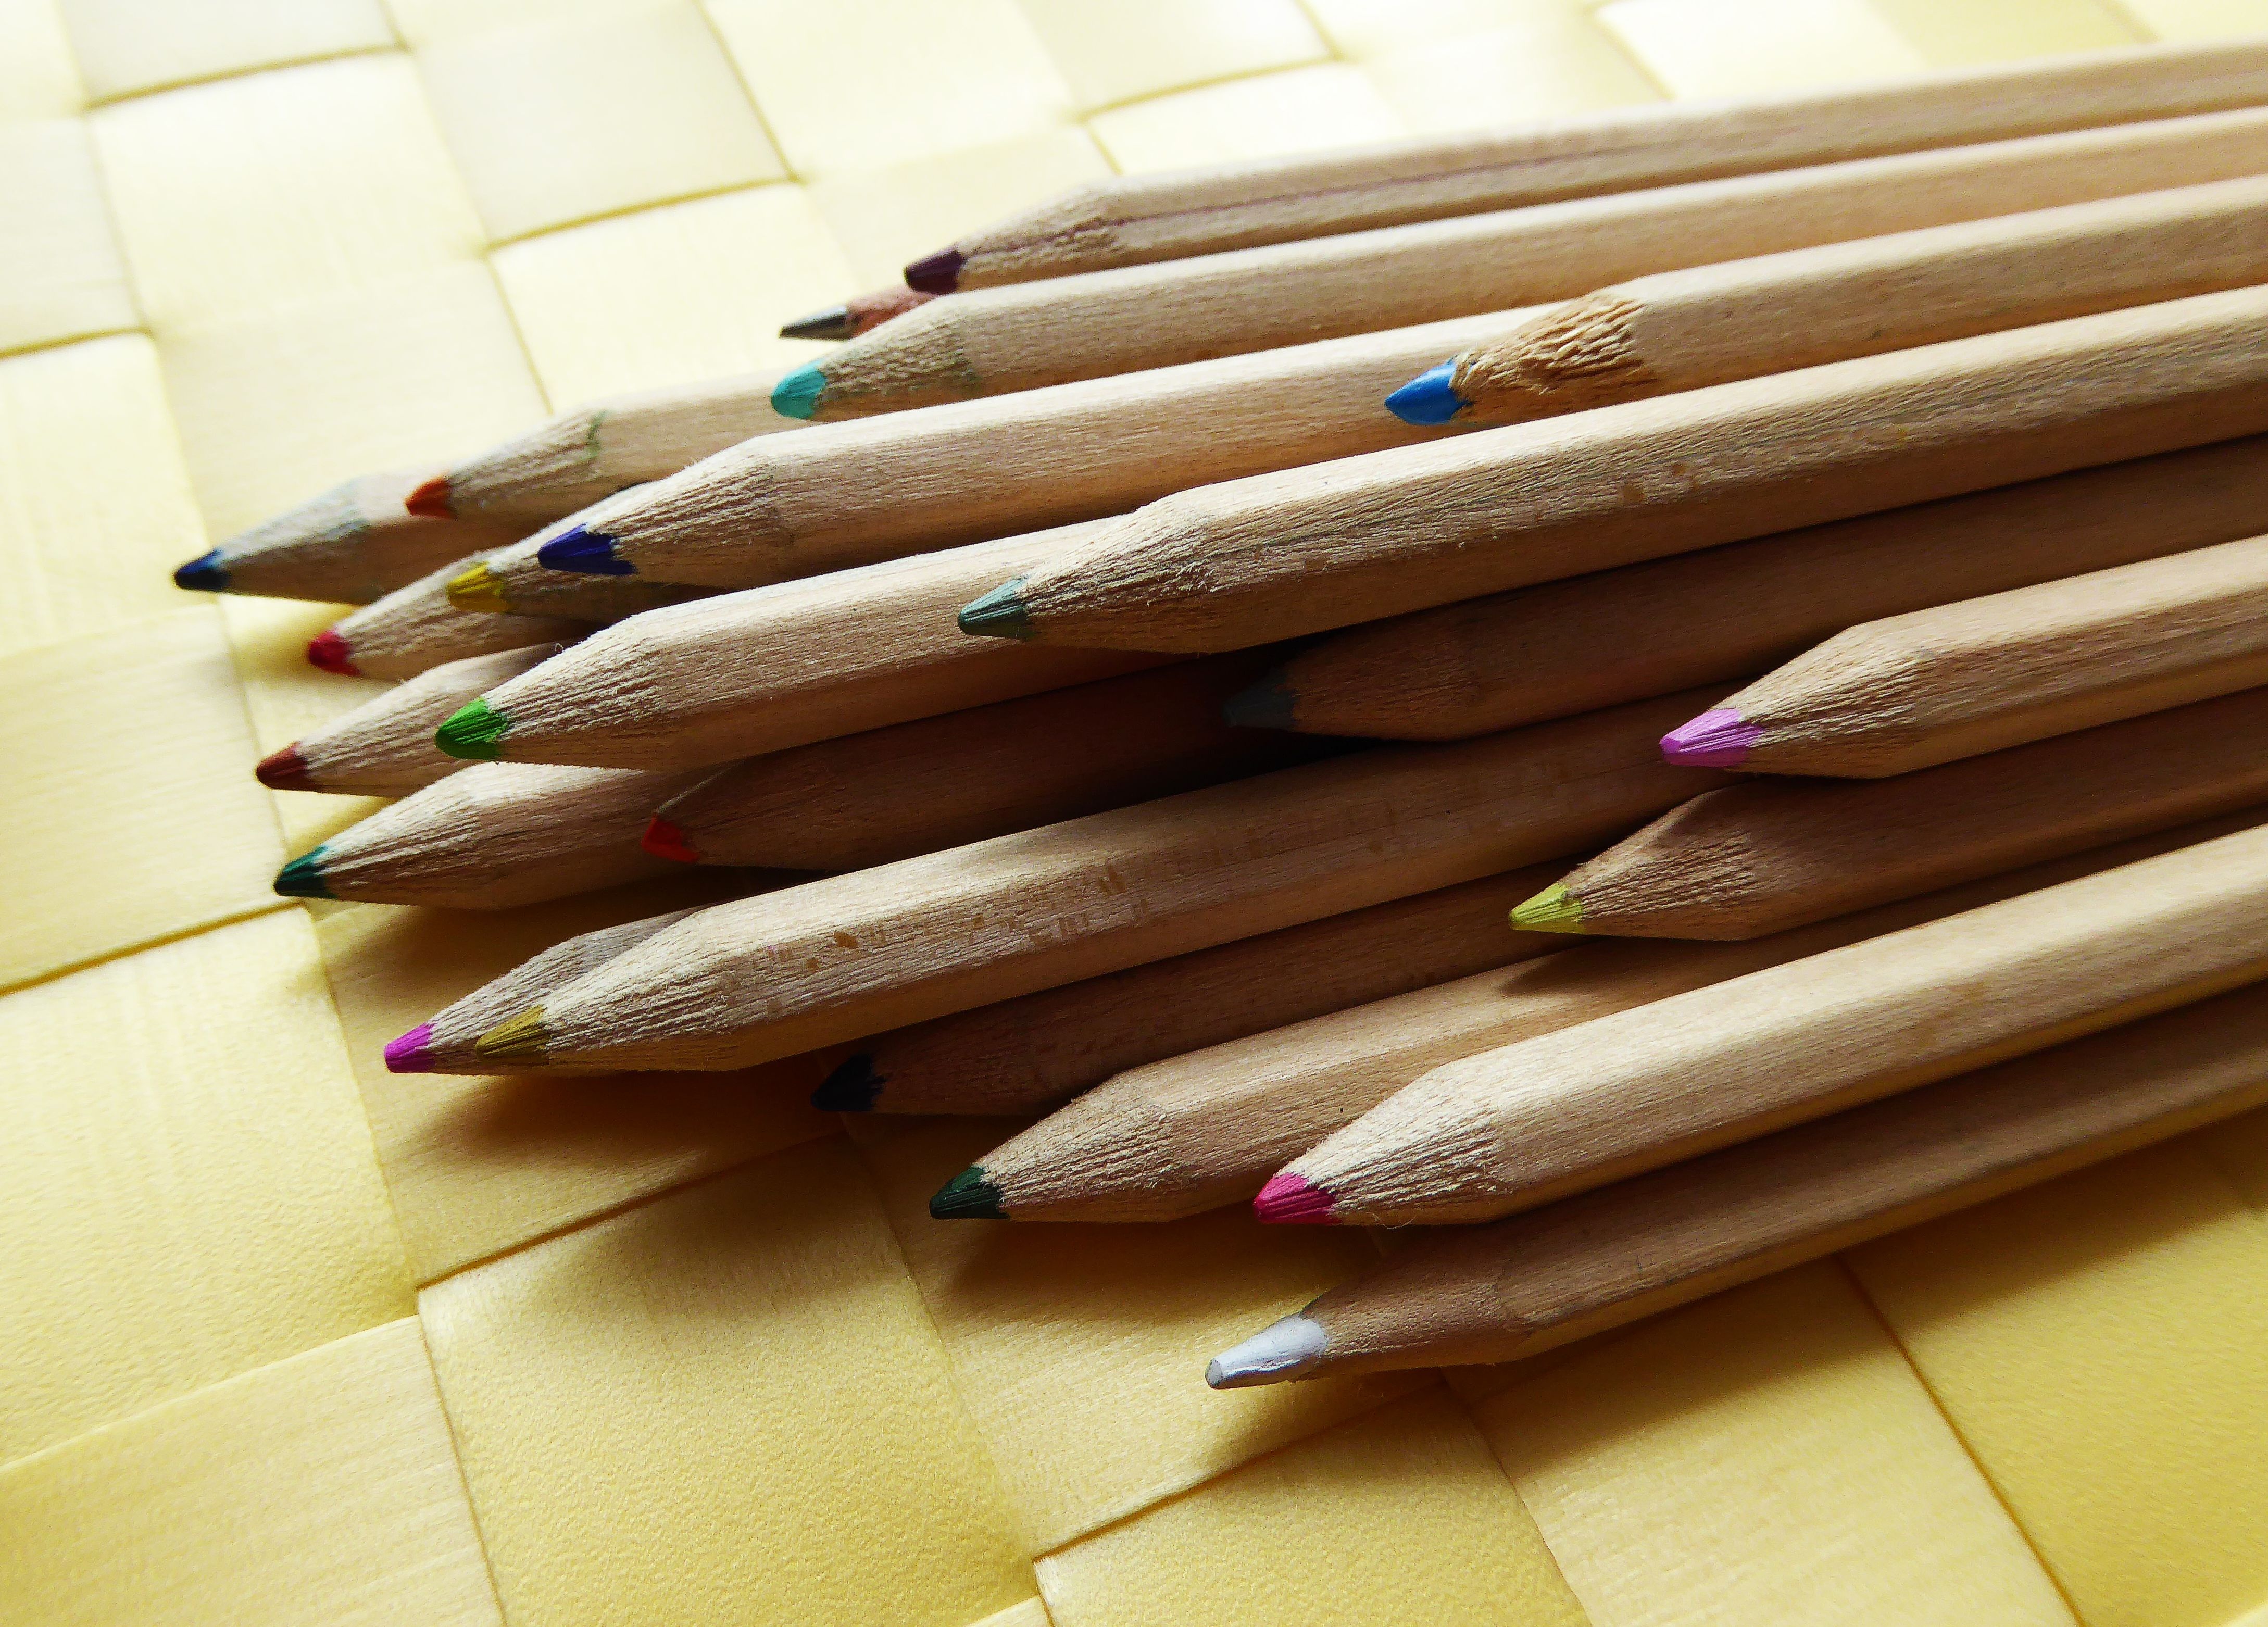
writing, hand, pencil, wood, pen, finger, pens, crayons, draw, pointed, colour pencils, different colored crayons